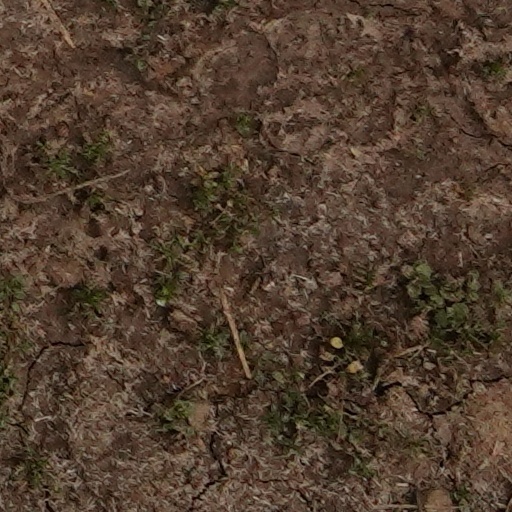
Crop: wheat